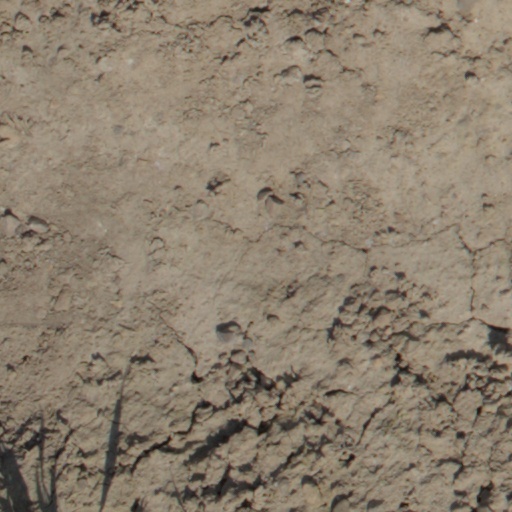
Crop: wheat